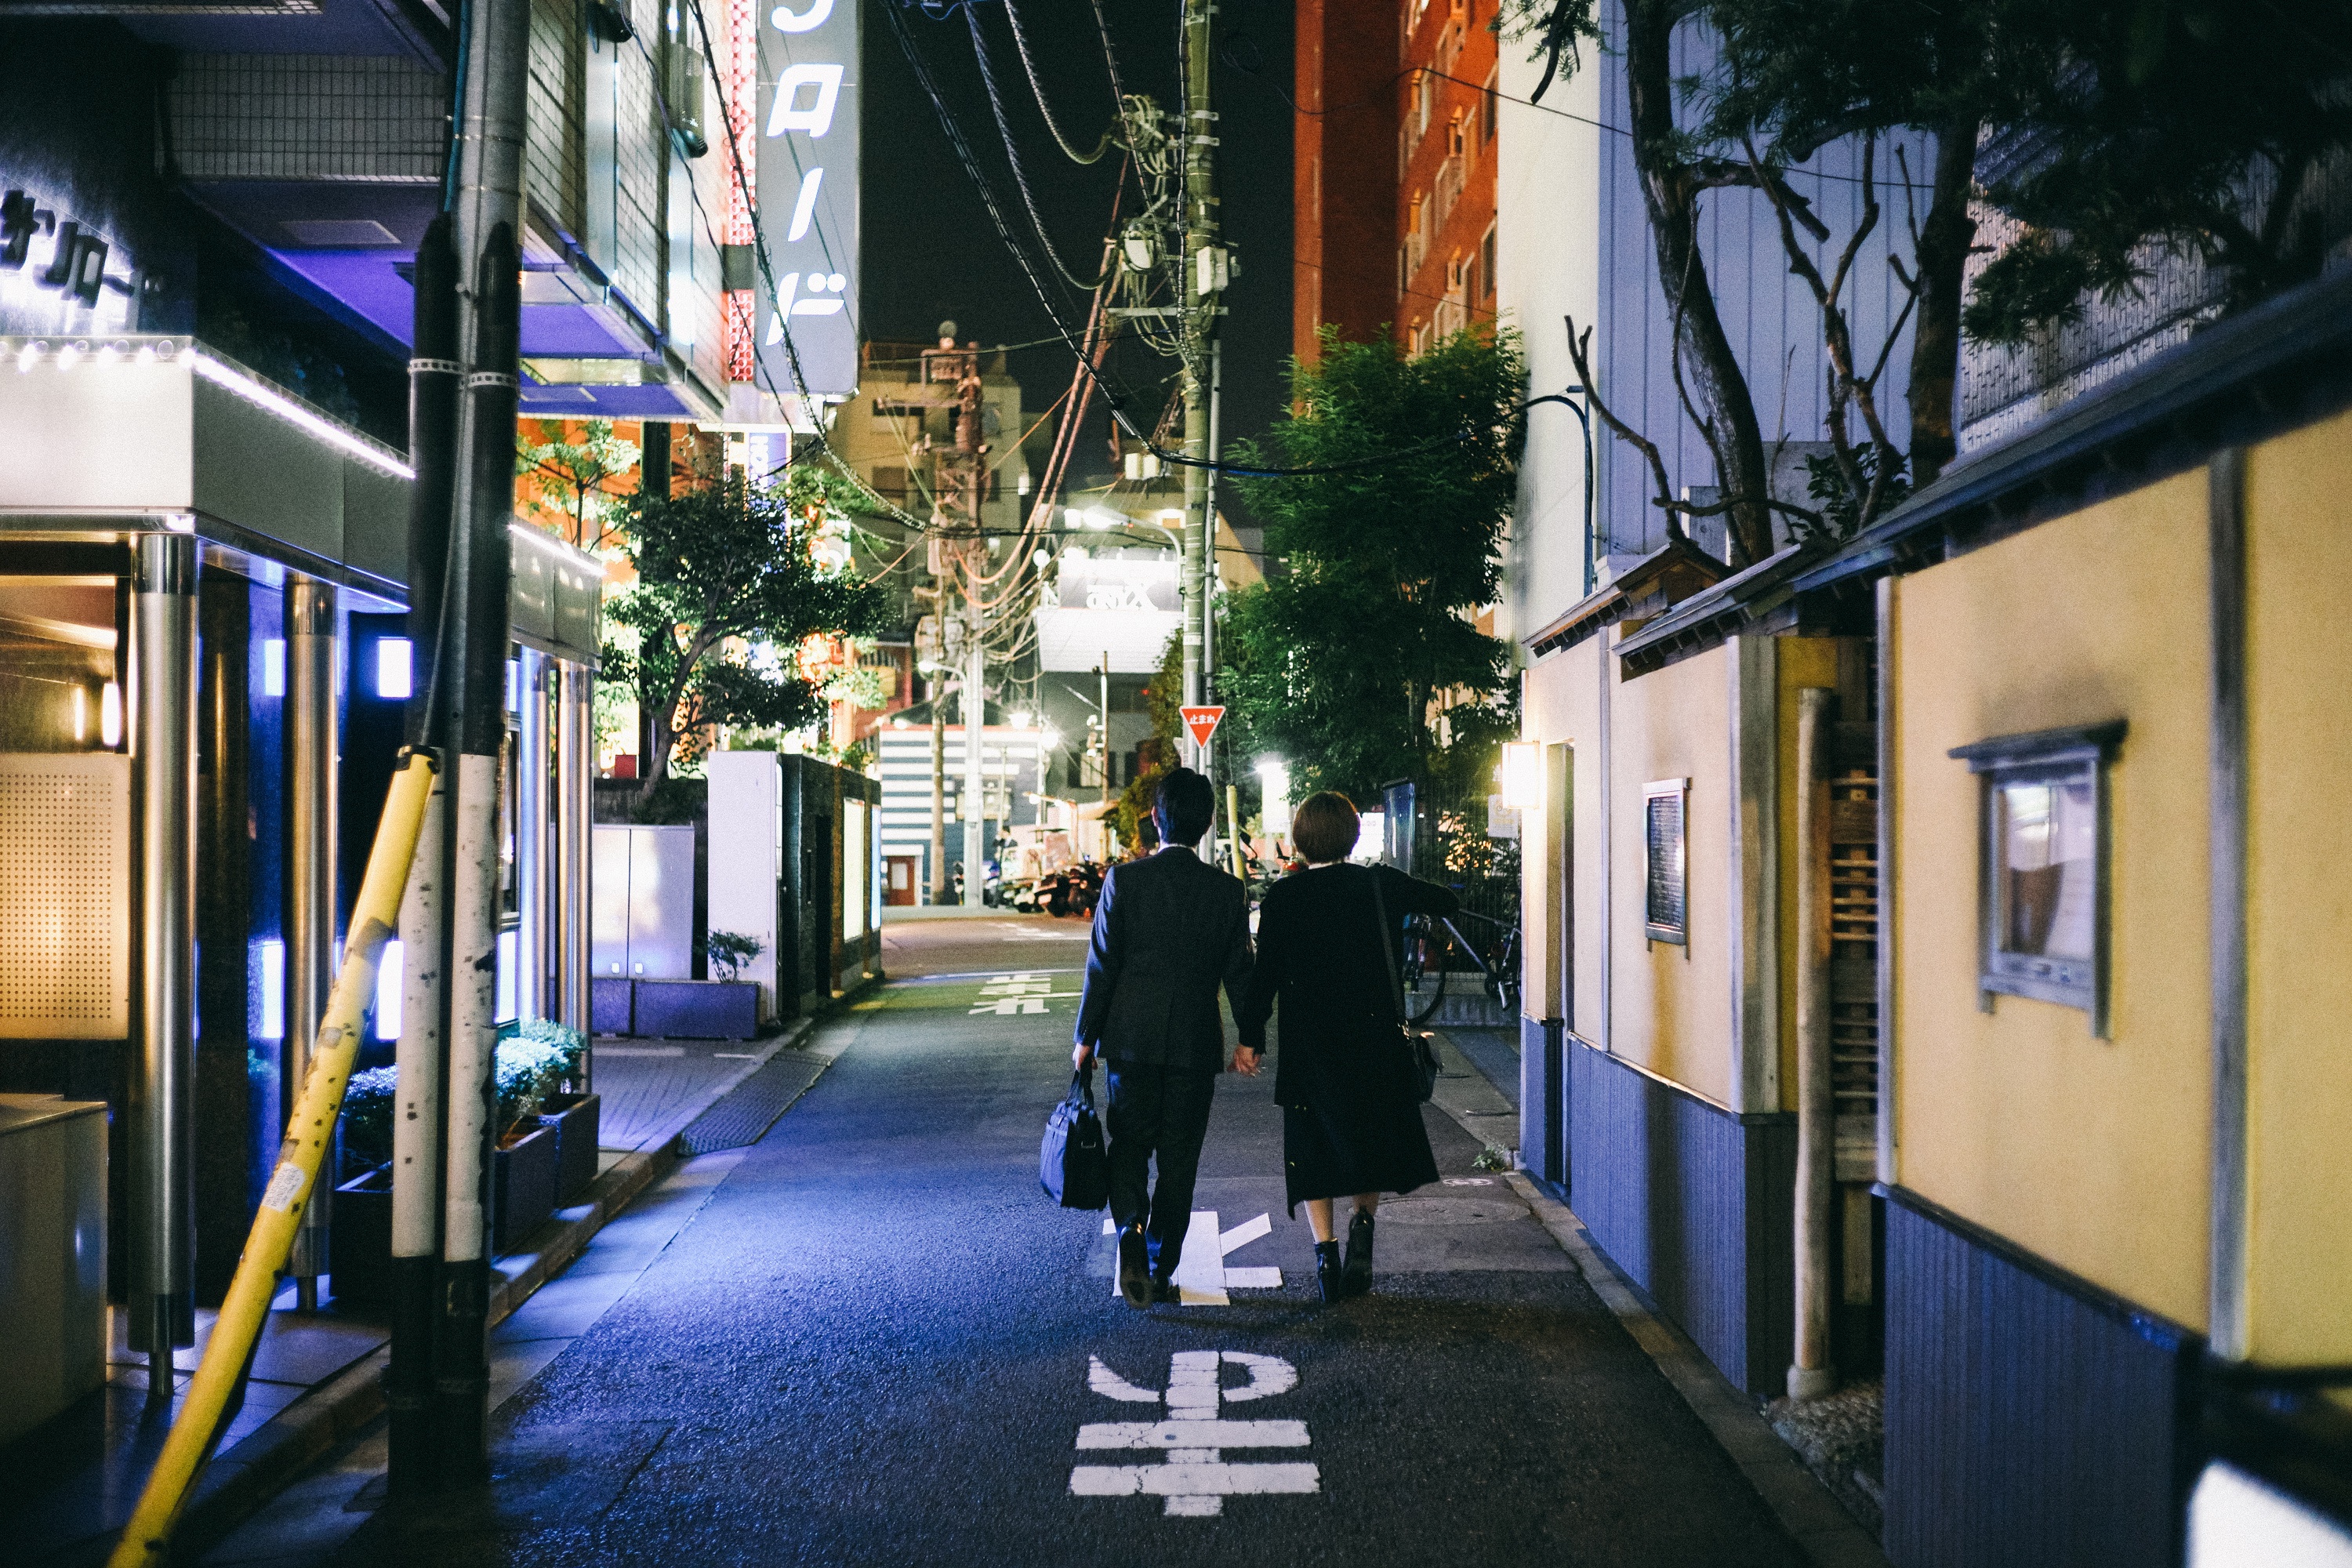
pedestrian, road, street, town, alley, city, downtown, transport, tourism, public transport, infrastructure, neighbourhood, urban area, human settlement